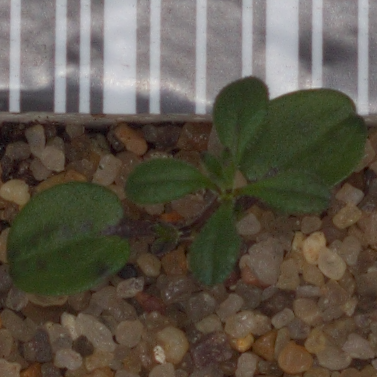
Label: cleavers